Poultry

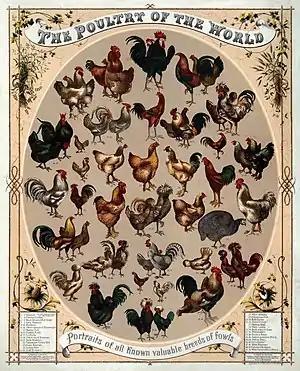
Poultry of the world

Poultry are domesticated birds kept by humans for the purpose of harvesting animal products such as meat, eggs or feathers. The practice of raising poultry is known as poultry farming. These birds are most typically members of the superorder Galloanserae (fowl), especially the order Galliformes (which includes chickens, quails, and turkeys). The term also includes waterfowls of the family Anatidae (ducks and geese) but does not include wild birds hunted for food known as game or quarry.